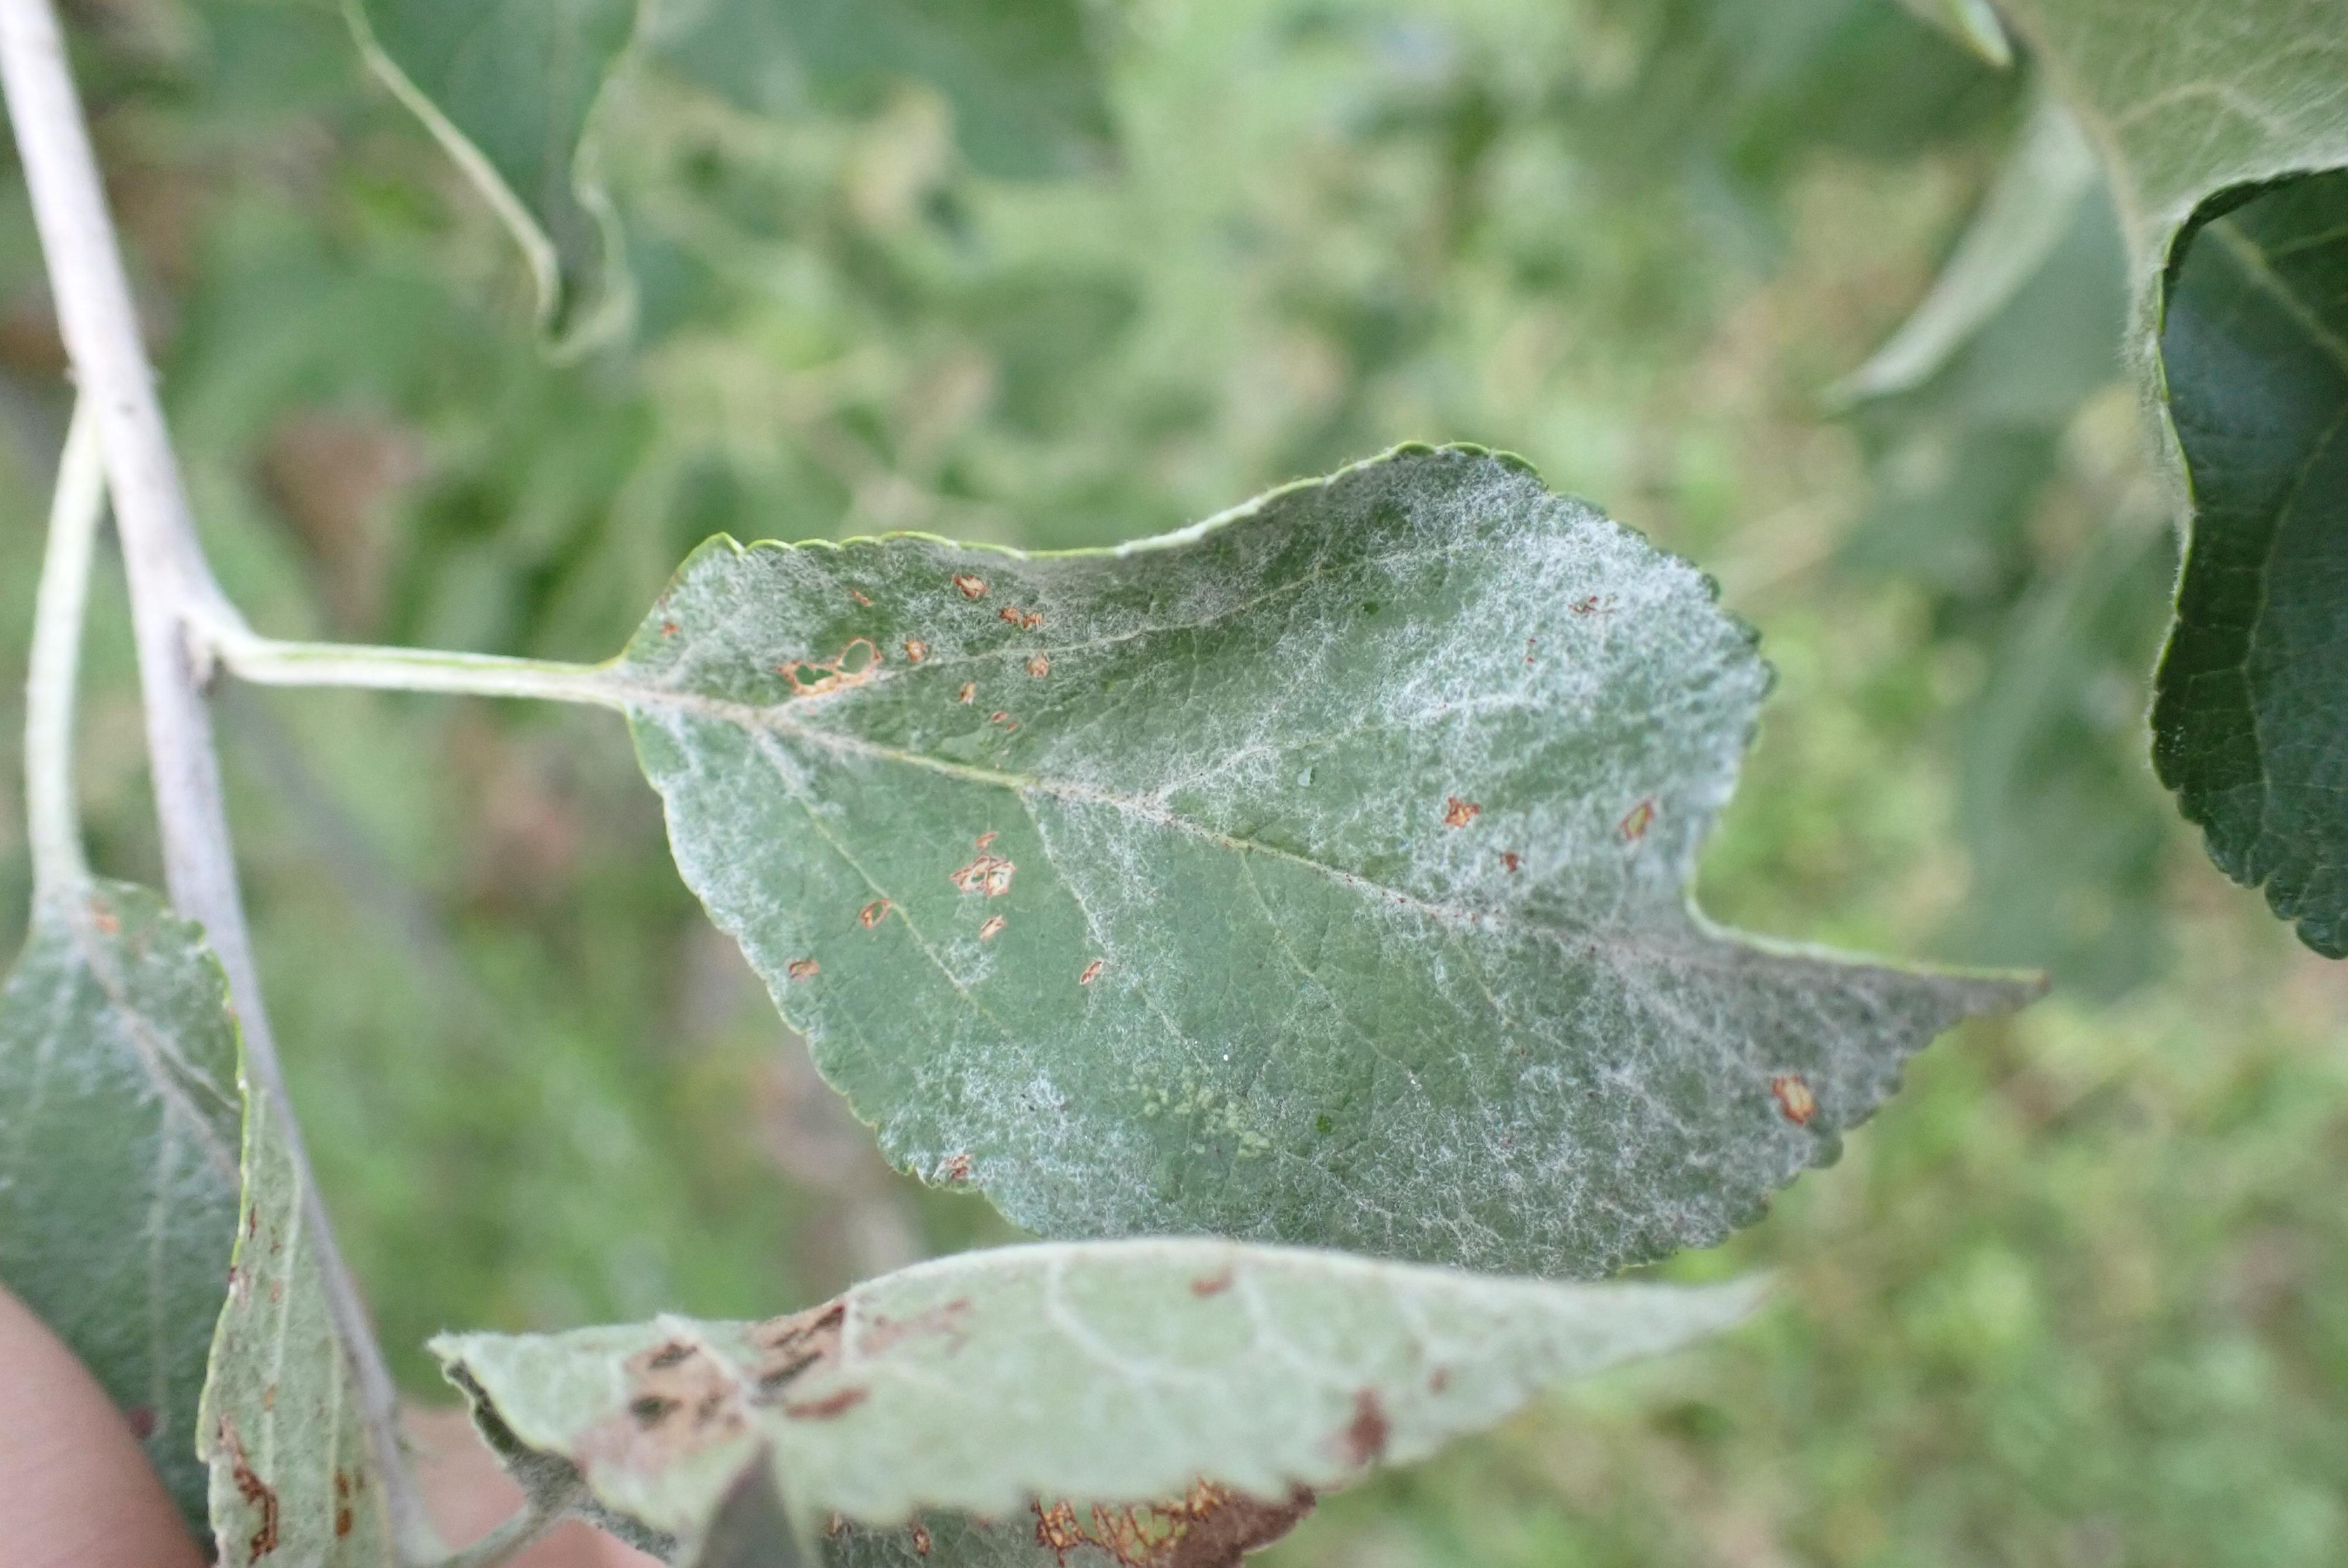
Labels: powdery_mildew, complex